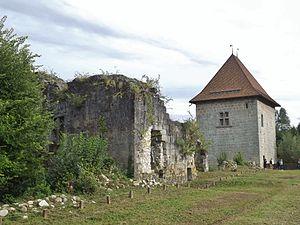
Vue de la tour des Archives et de la tour de la Poterne, dans les ruines du château de Thomas II (ou château du Bourget), au Bourget-du-Lac, en Savoie.
Le château du Bourget, appelé également château de Thomas II ou encore château des comtes de Savoie, est un ancien château-palais, du milieu du XIIIᵉ siècle agrandi au fil du temps, dont les ruines se dressent en France sur la commune du Bourget-du-Lac, dans le département de la Savoie en région Auvergne-Rhône-Alpes.